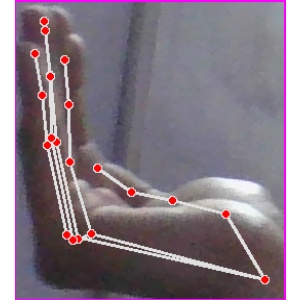
अक्षर: स